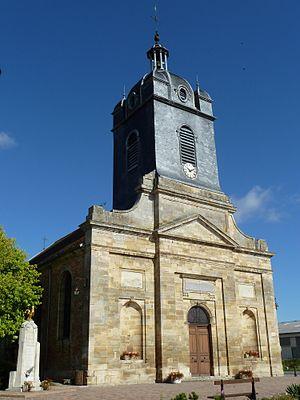
Saint-Mard-sur-le-Mont - Eglise dédiée à saint Médard, construite de 1774 à 1777 sur les plans de François Lefebvre architecte à Reims. La façade est surmontée d'une tour clocher charpentée, sommée d'un clocheton.
Saint-Mard-sur-le-Mont est une commune française, située dans le département de la Marne en région Grand Est.